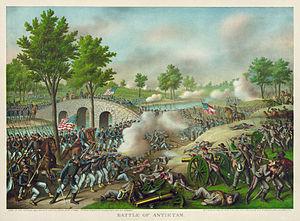
«